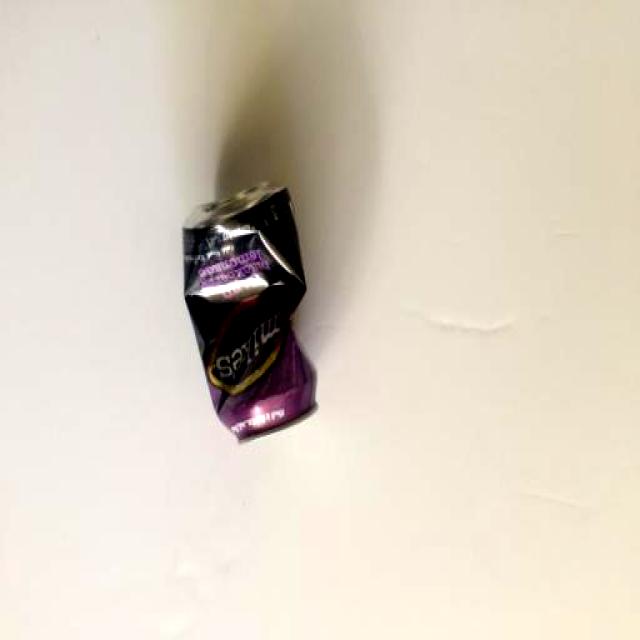
Label: Metal